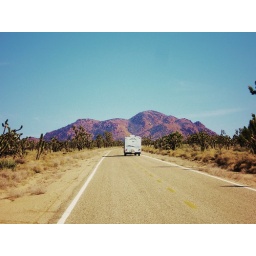
A camper driving in the Mojave National Wildlife Preserve, California. The road is lined with Joshua trees